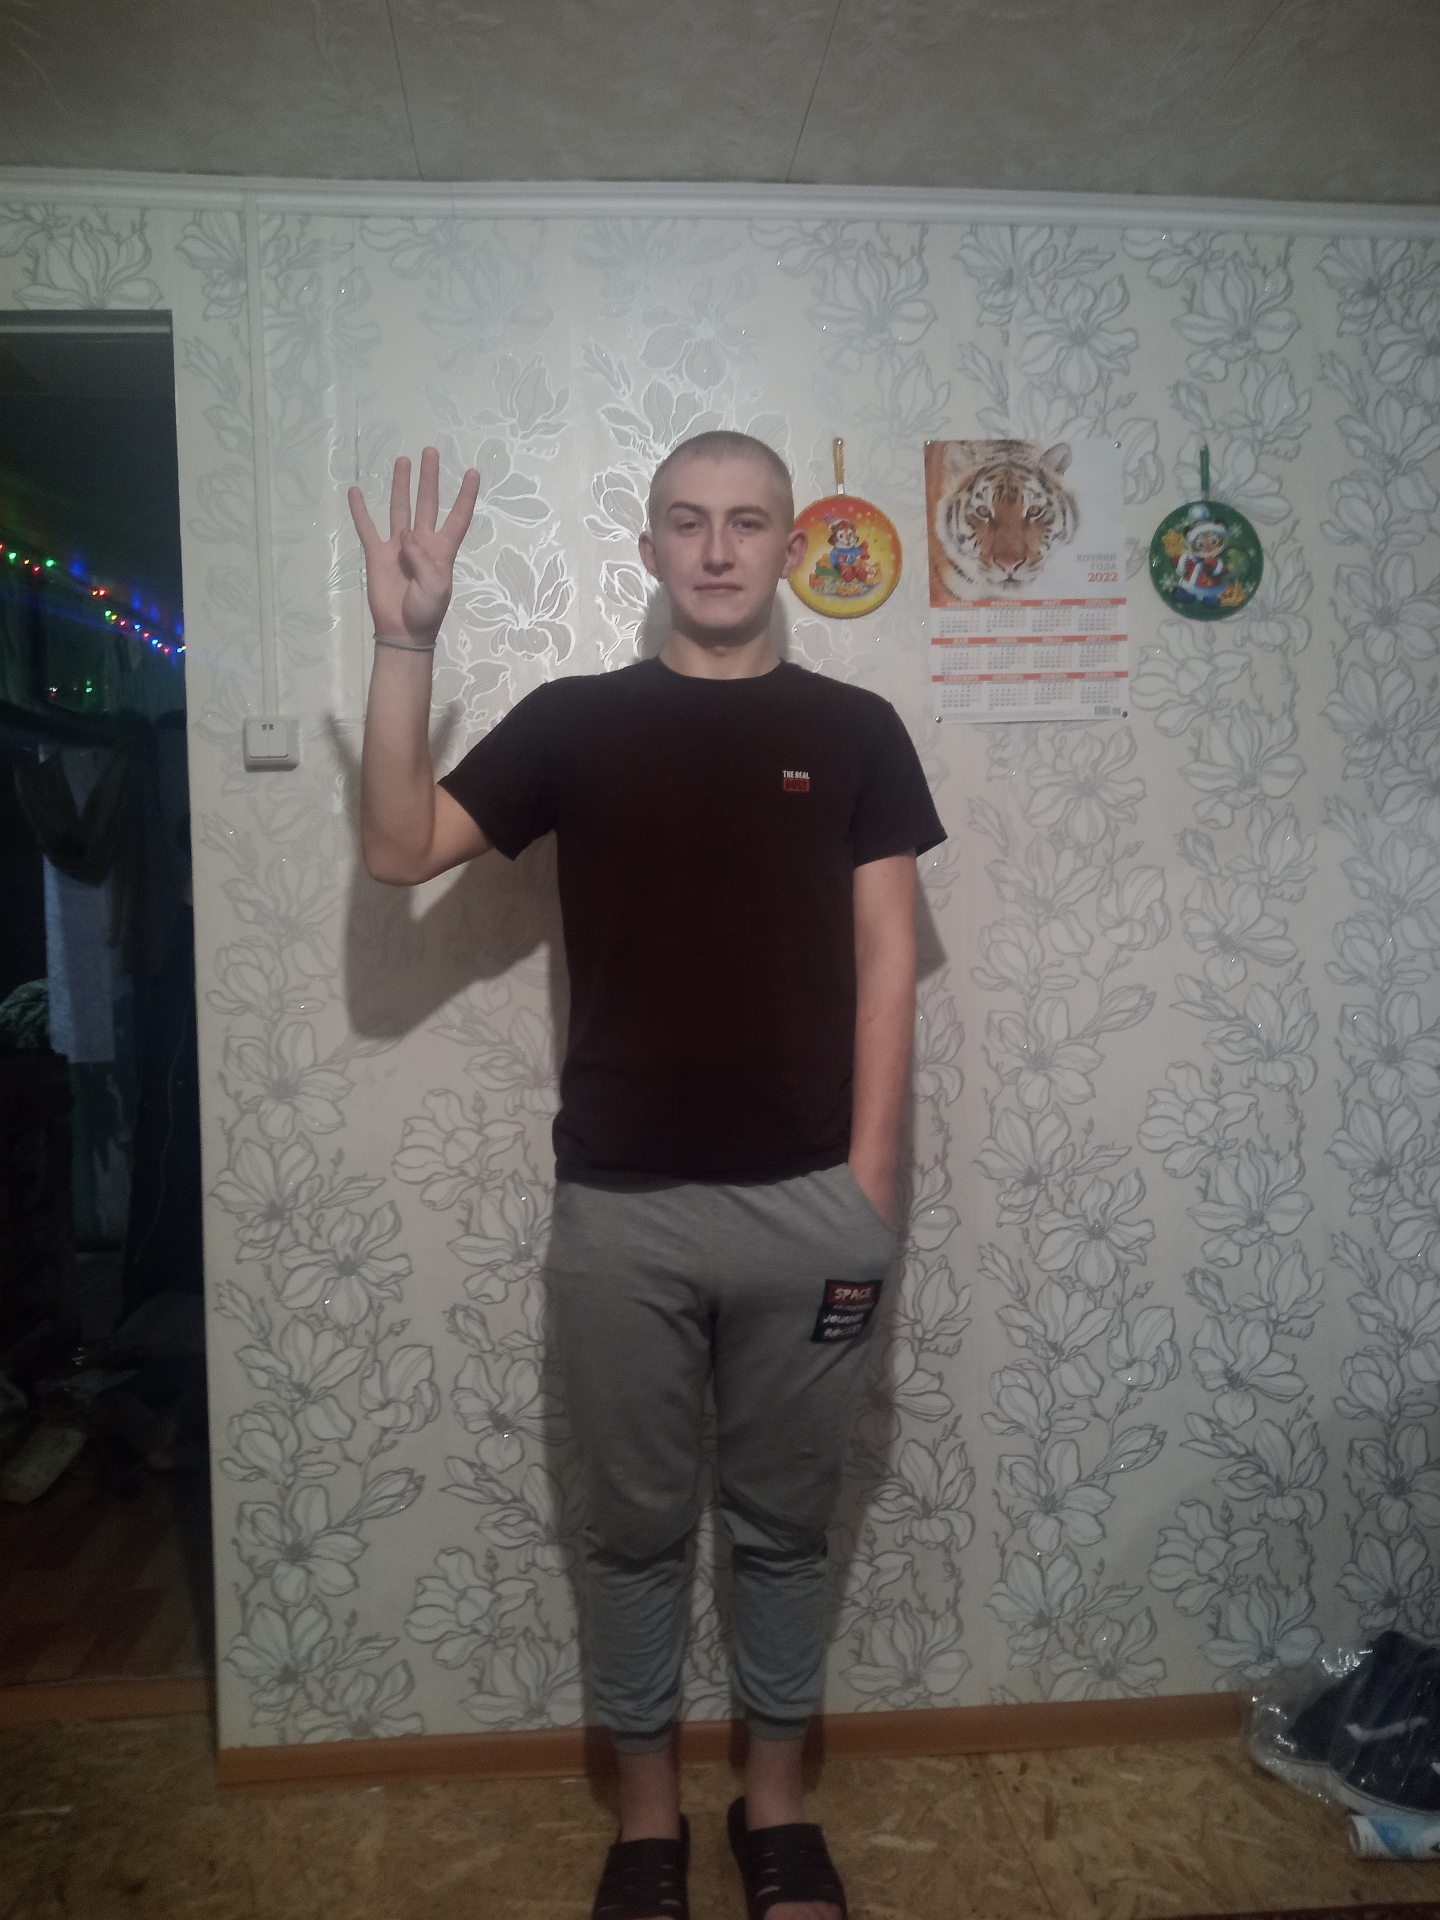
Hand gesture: four